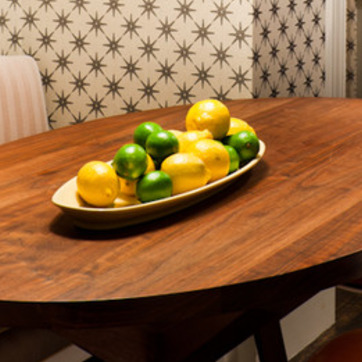
Material: food